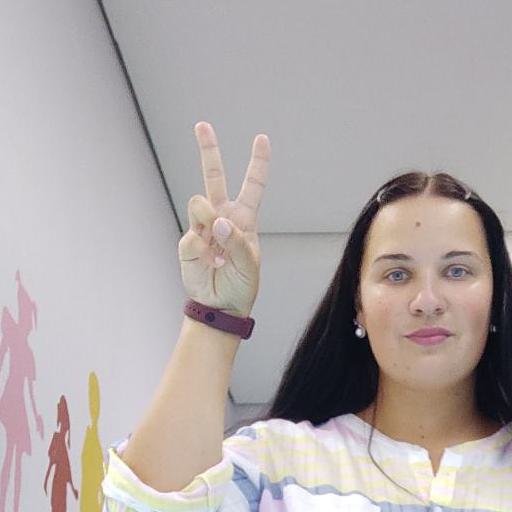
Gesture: peace